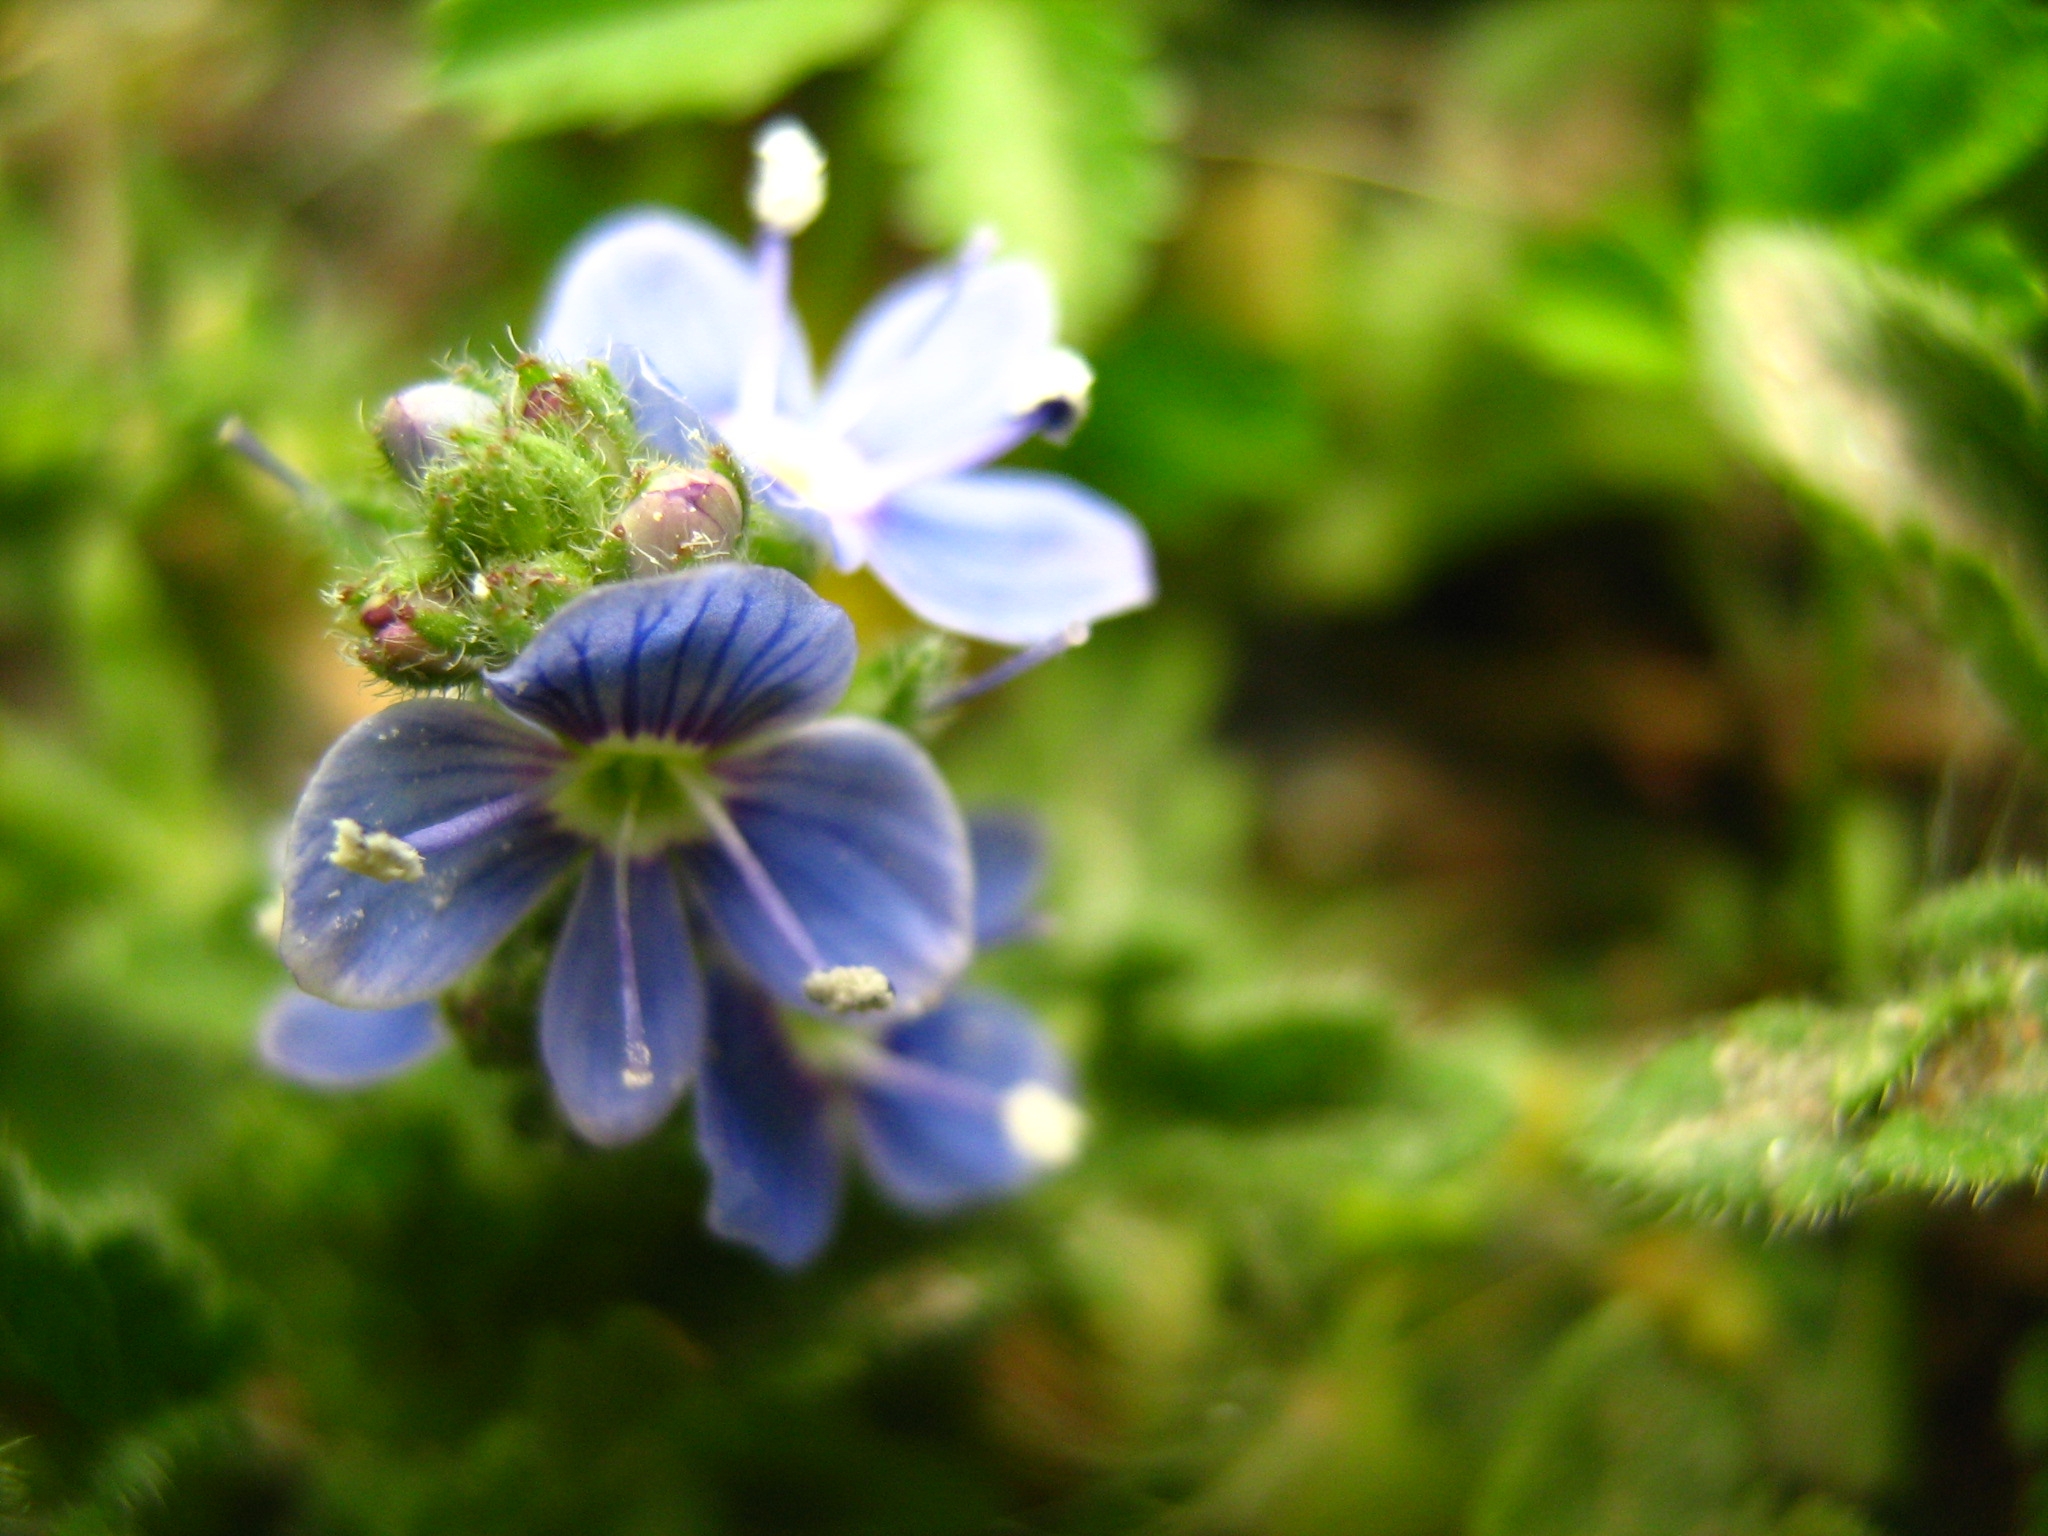
flower, plant, petal, grass, groundcover, flowering plant, terrestrial plant, macro photography, electric blue, natural landscape, twig, herbaceous plant, perennial plant, annual plant, wildflower, plant stem, subshrub, lobelia, cornales